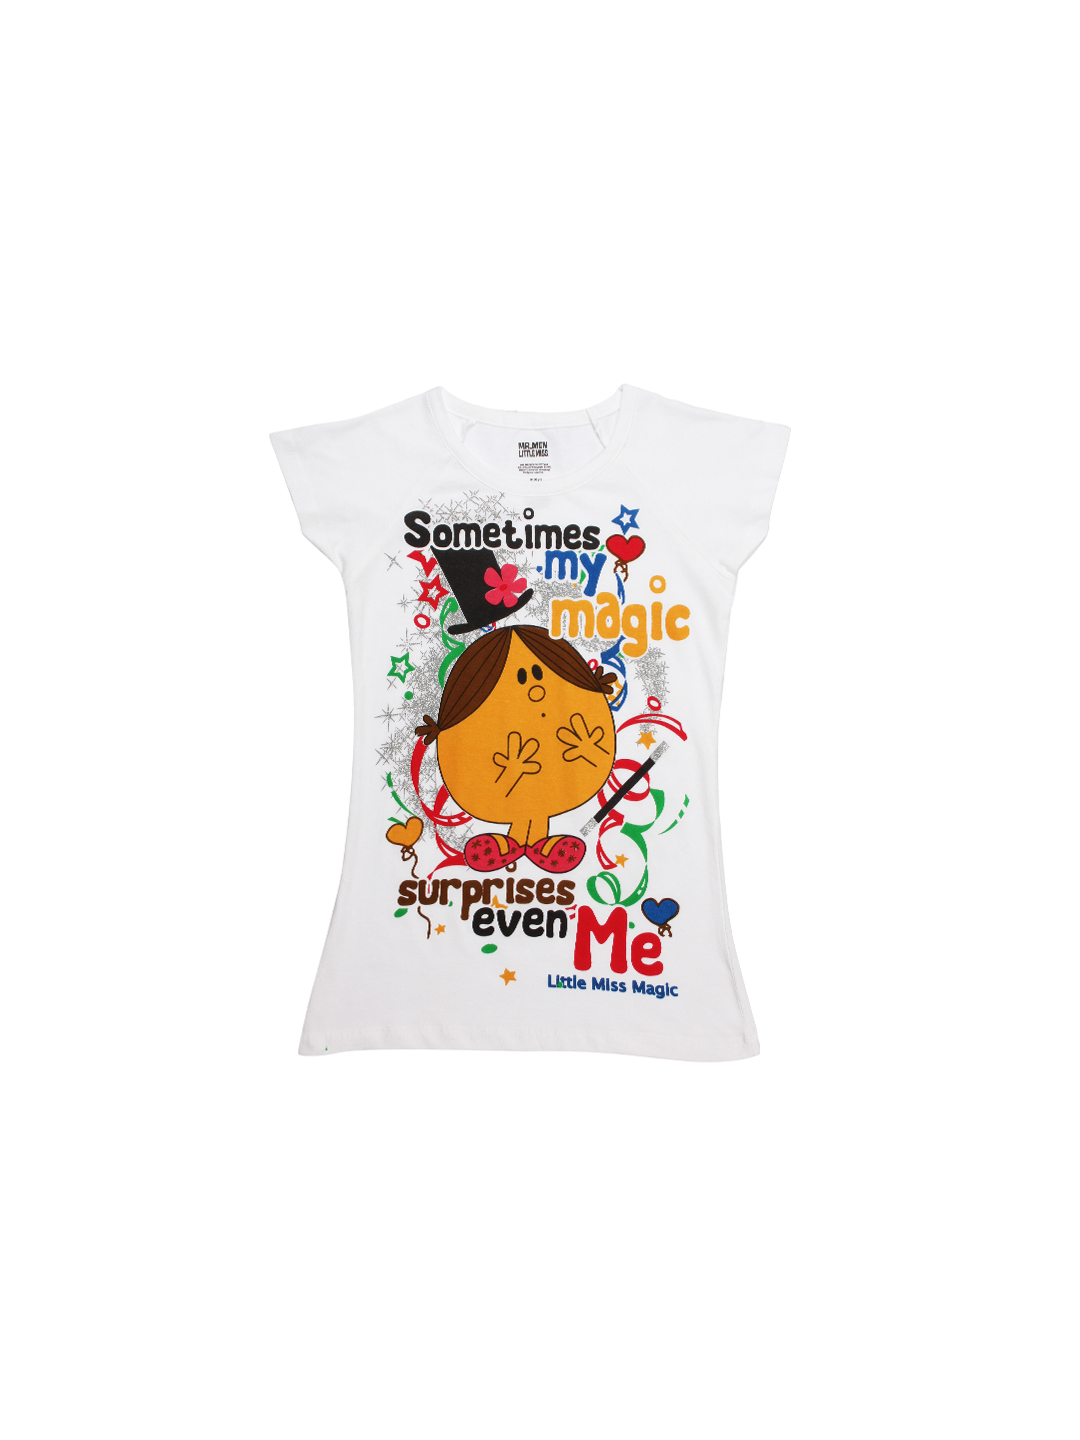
Mr. Men Little Miss Girls White Tops
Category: Apparel / Topwear / Tops
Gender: Girls
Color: White
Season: Summer 2012
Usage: Casual